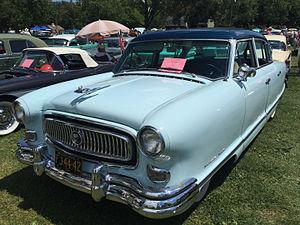
La Nash Statesman est une voiture produite par le constructeur Nash Motors de 1950 à 1954 puis par le constructeur American Motors Corporation de 1954 à 1956. Remplaçante de la Nash 600, elle se situait entre la Nash Rambler et la Nash Ambassador dans la gamme du constructeur.